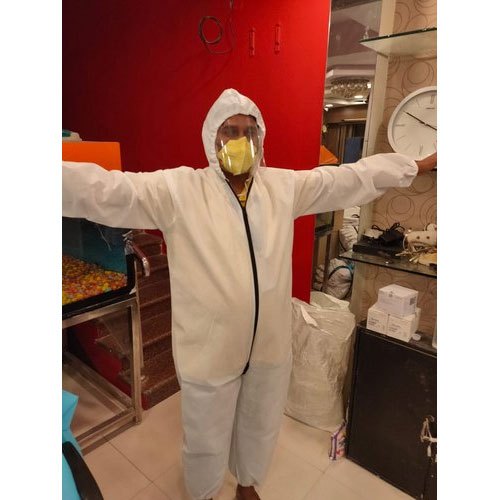
Objects detected:
Mask
Coverall